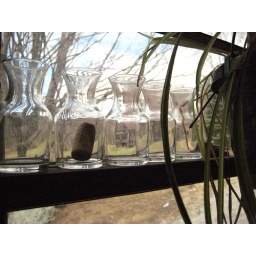
a view of the chicken coop with bottles in the way